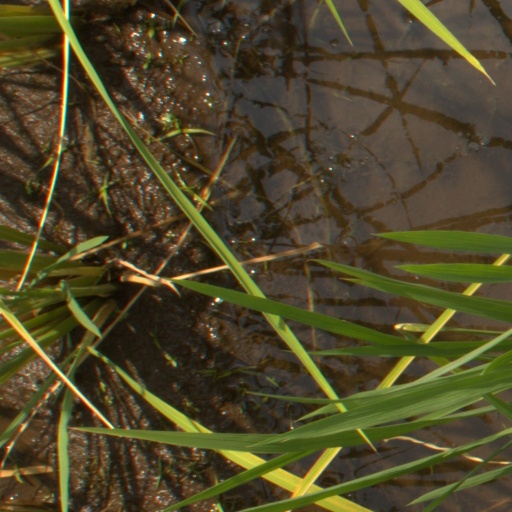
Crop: rice